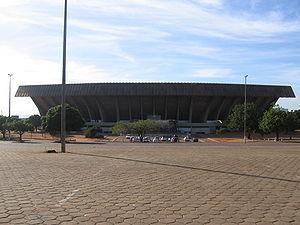
Le stade national de Brasilia Mané Garrincha est un stade situé à Brasilia au Brésil.